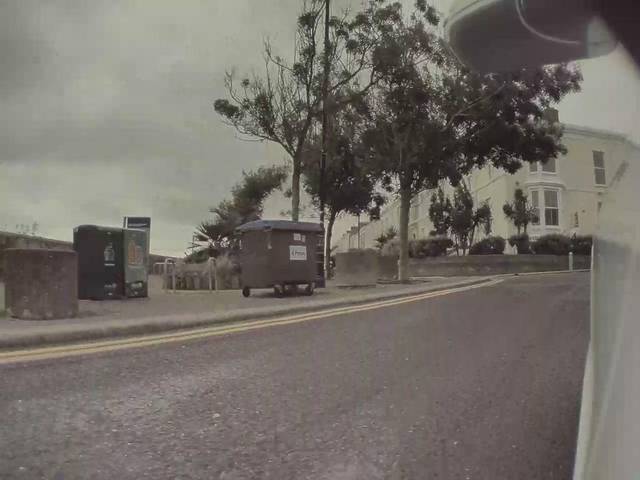
Region: Ireland
Coordinates: 53.302, -6.178